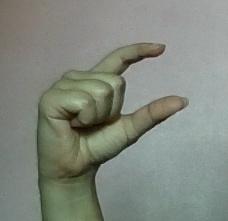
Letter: dal